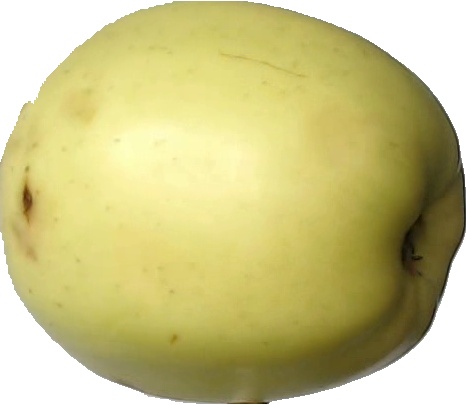
Label: apple_golden_2